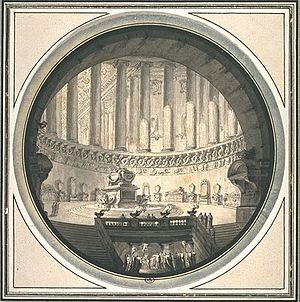
Vue d'une salle d'un temple en rotonde. 1766. Plume et encre noire, lavis gris. Forme ronde. Signé et daté, sur le pilier en bas à droite, à la plume et encre noire
Louis François Petit-Radel est un architecte et dessinateur français né à Paris le 22 juillet 1739 et mort dans la même ville le 7 novembre 1818.